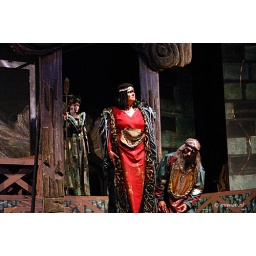
UItvoering van de beroemde opera van Guiseppe Verdi op het Grote Kerkhof in Deventer door de Silesian State Opera.